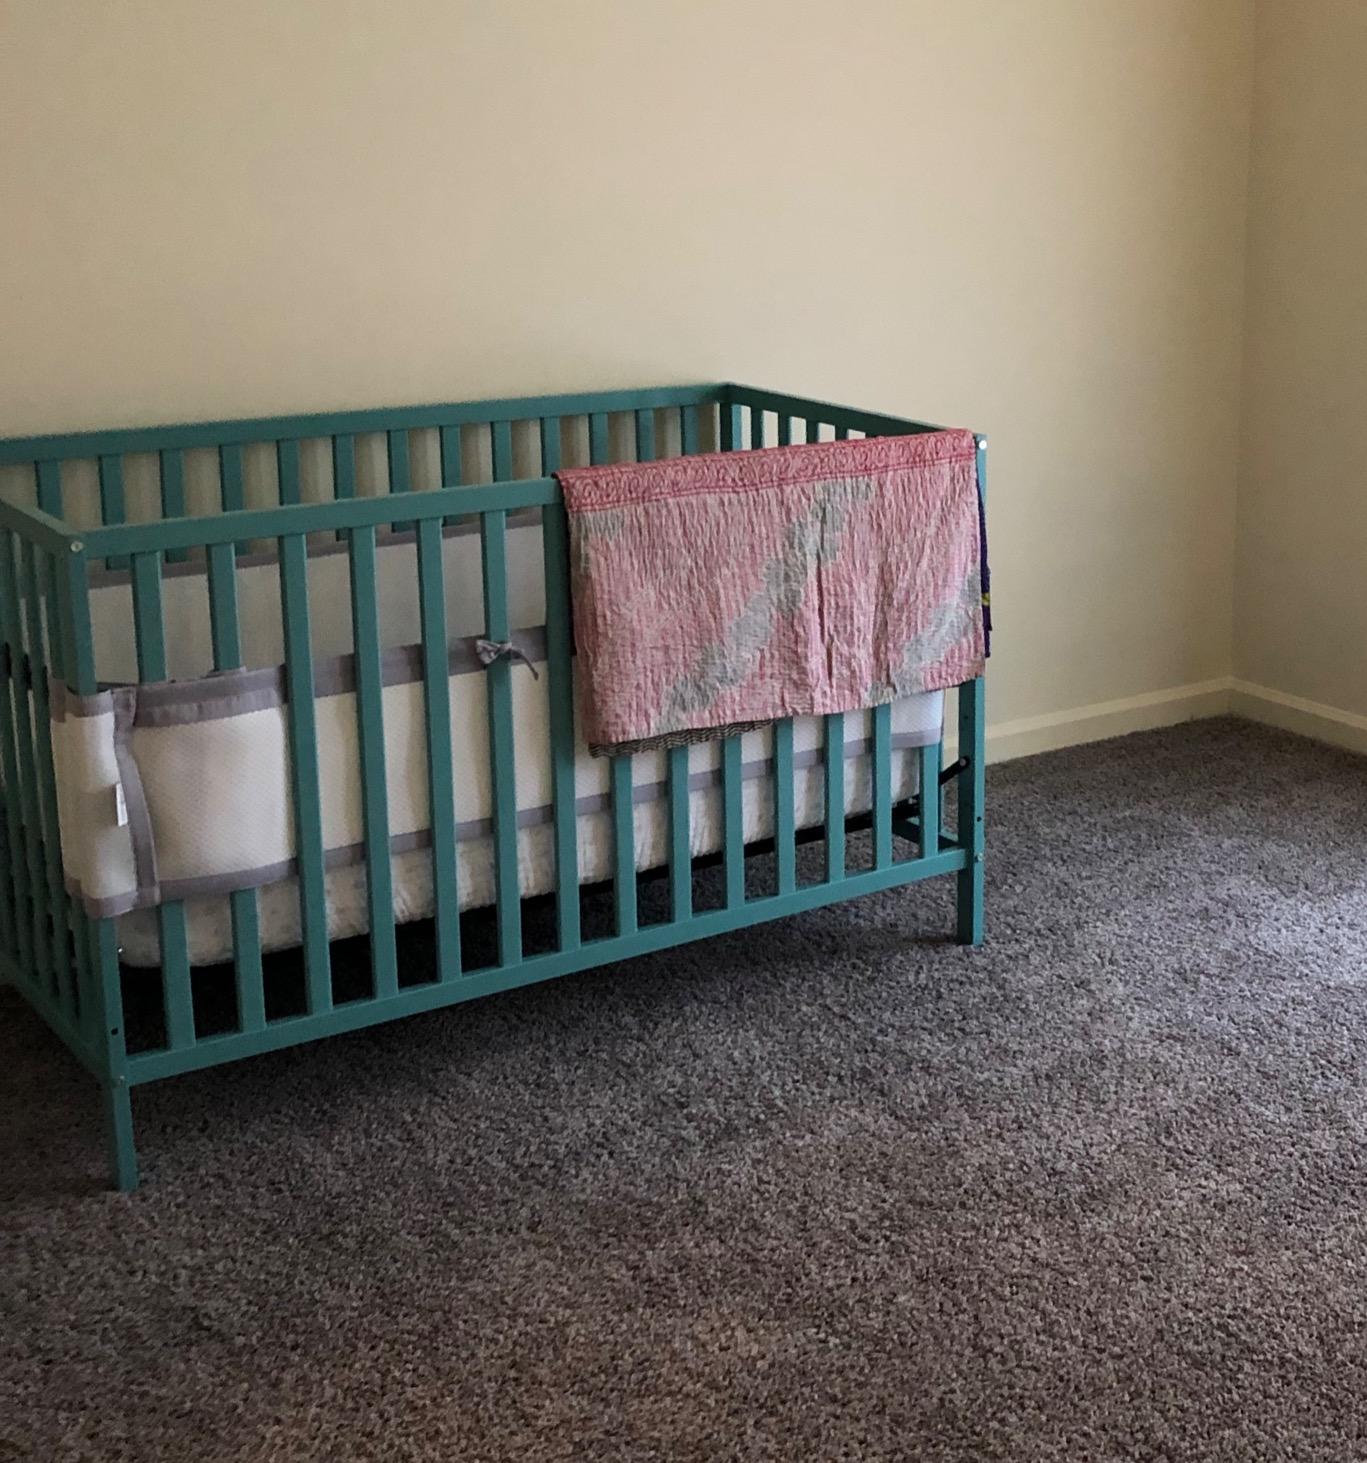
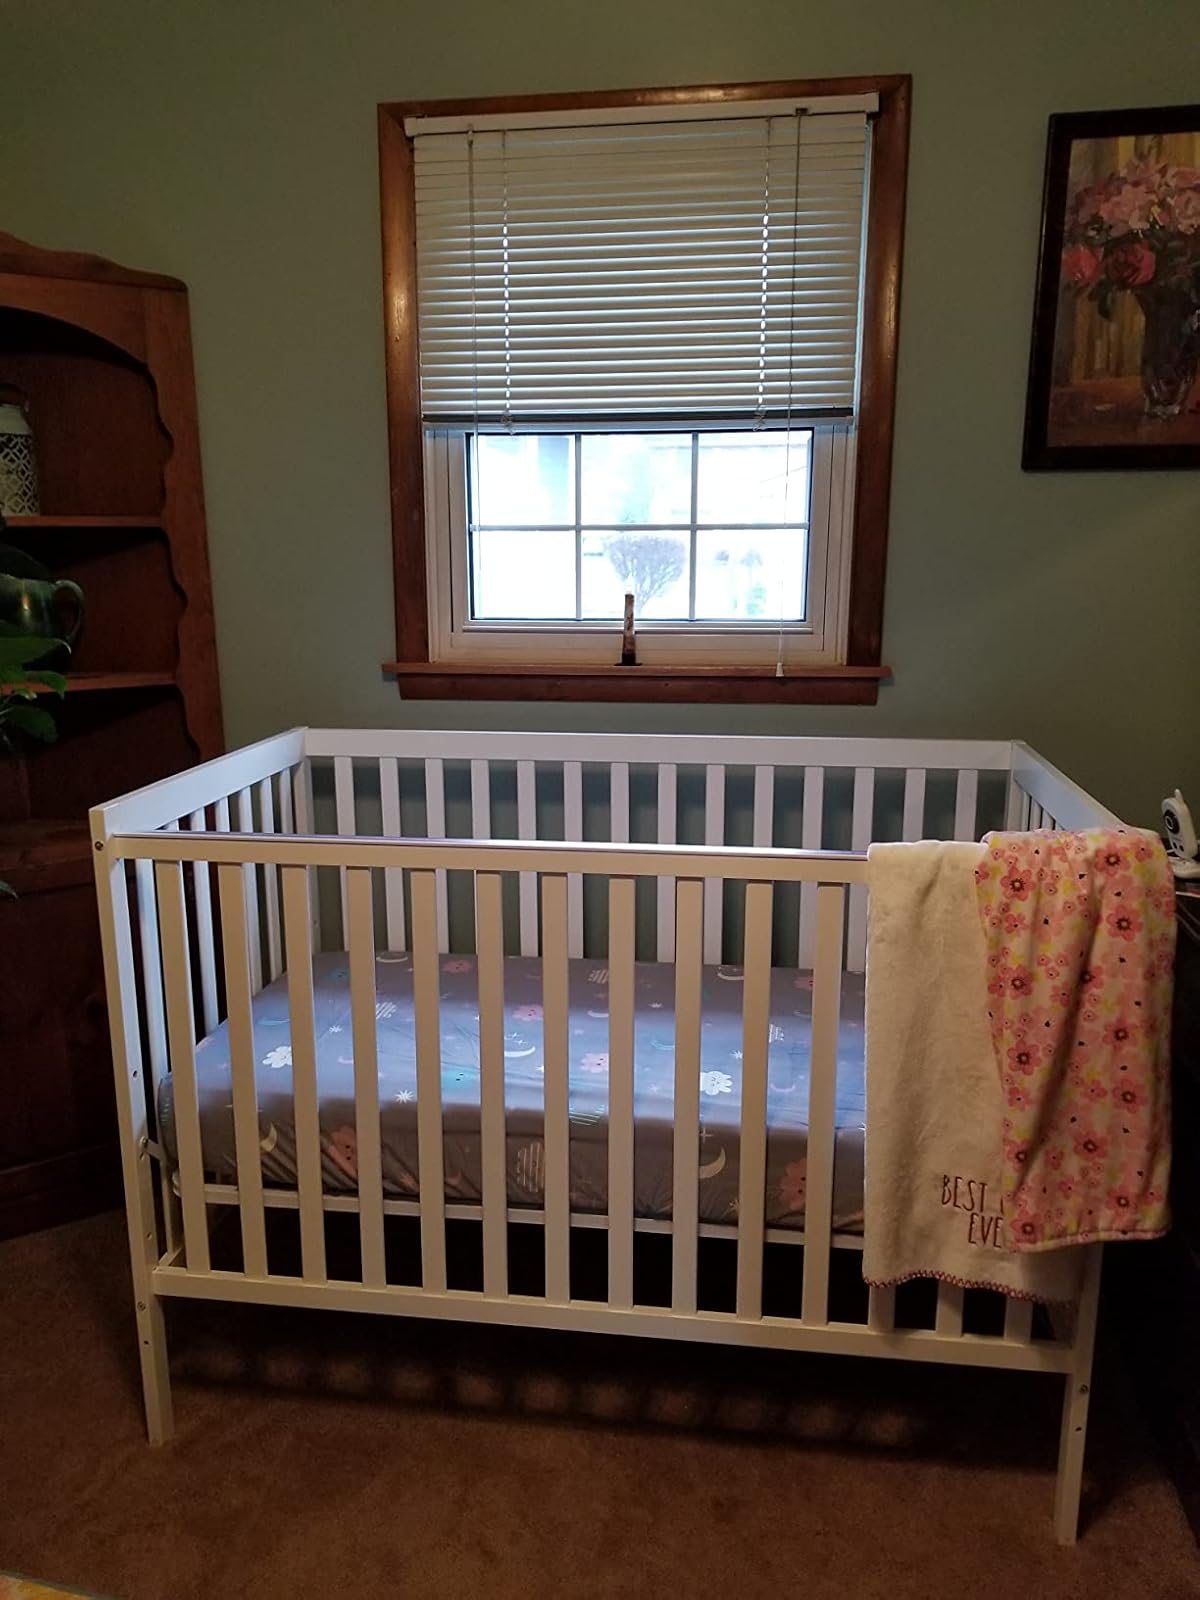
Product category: products_crib
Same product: no